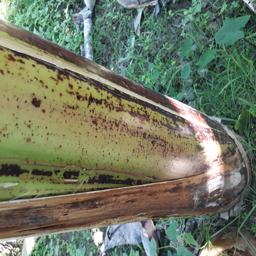
Label: PSEUDOSTEM WEEVIL